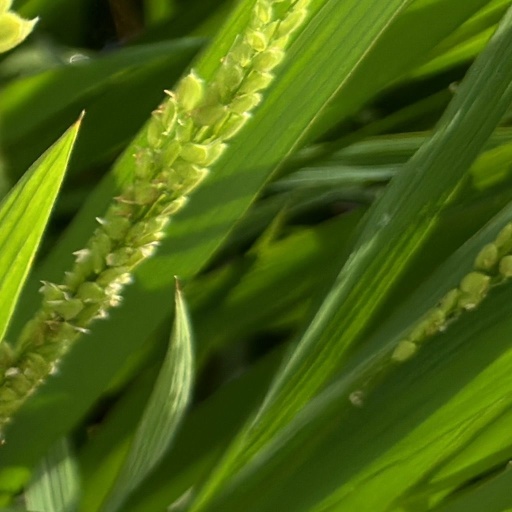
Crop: rice